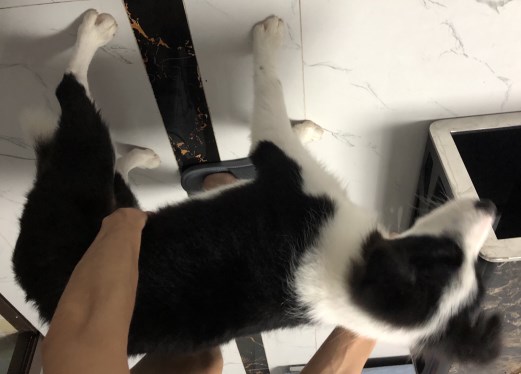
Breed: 2594-n000109-Border_collie